Tropical cyclones in 2018

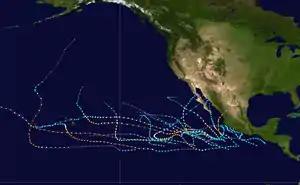
2018 Pacific hurricane season summary map

The 2018 Atlantic hurricane season was the third in a consecutive series of above-average and damaging Atlantic hurricane seasons, featuring fifteen named storms, eight hurricanes, and two major hurricanes, which caused a total of over $50 billion (2018 USD) in damages and at least 172 deaths.